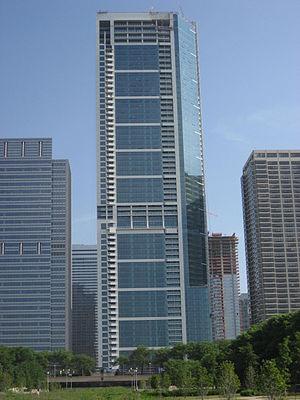
340 on the Park est un immeuble résidentiel situé à l'est du Loop de Chicago dont la construction fut achevée en 2007.